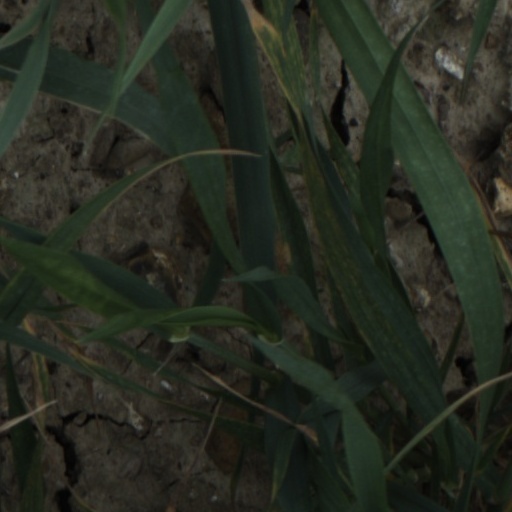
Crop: wheat